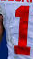
Number: 1